Samuel B. Amidon

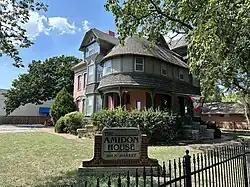
The Amidon House, Amidon's residence from 1896 until his death.

On the morning of December 27, 1900, in the waning days of Amidon's final term as county attorney, radical temperance activist Carrie Nation entered the ground floor saloon of the Carey Hotel along Douglas Avenue and proceeded to wreak havoc at the bar, damaging a $300 painting with a rock before throwing a pool ball through a $100 mirror. After her arrest, Nation remained defiant and dared prosecutors to bring charges against her, declaring "The law can't touch me on this, and I am going to make it hot for other saloons in this town as soon as they release me."